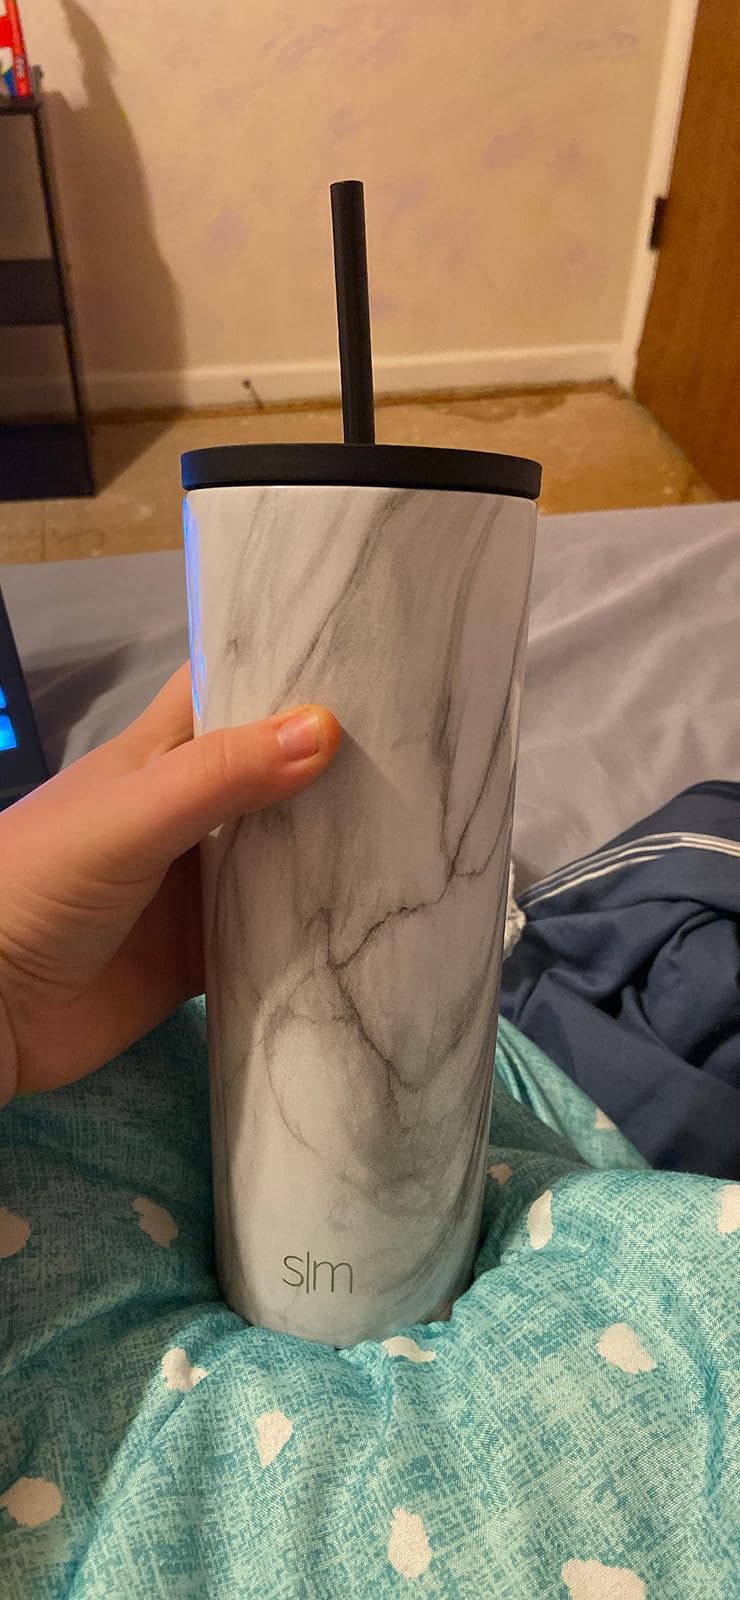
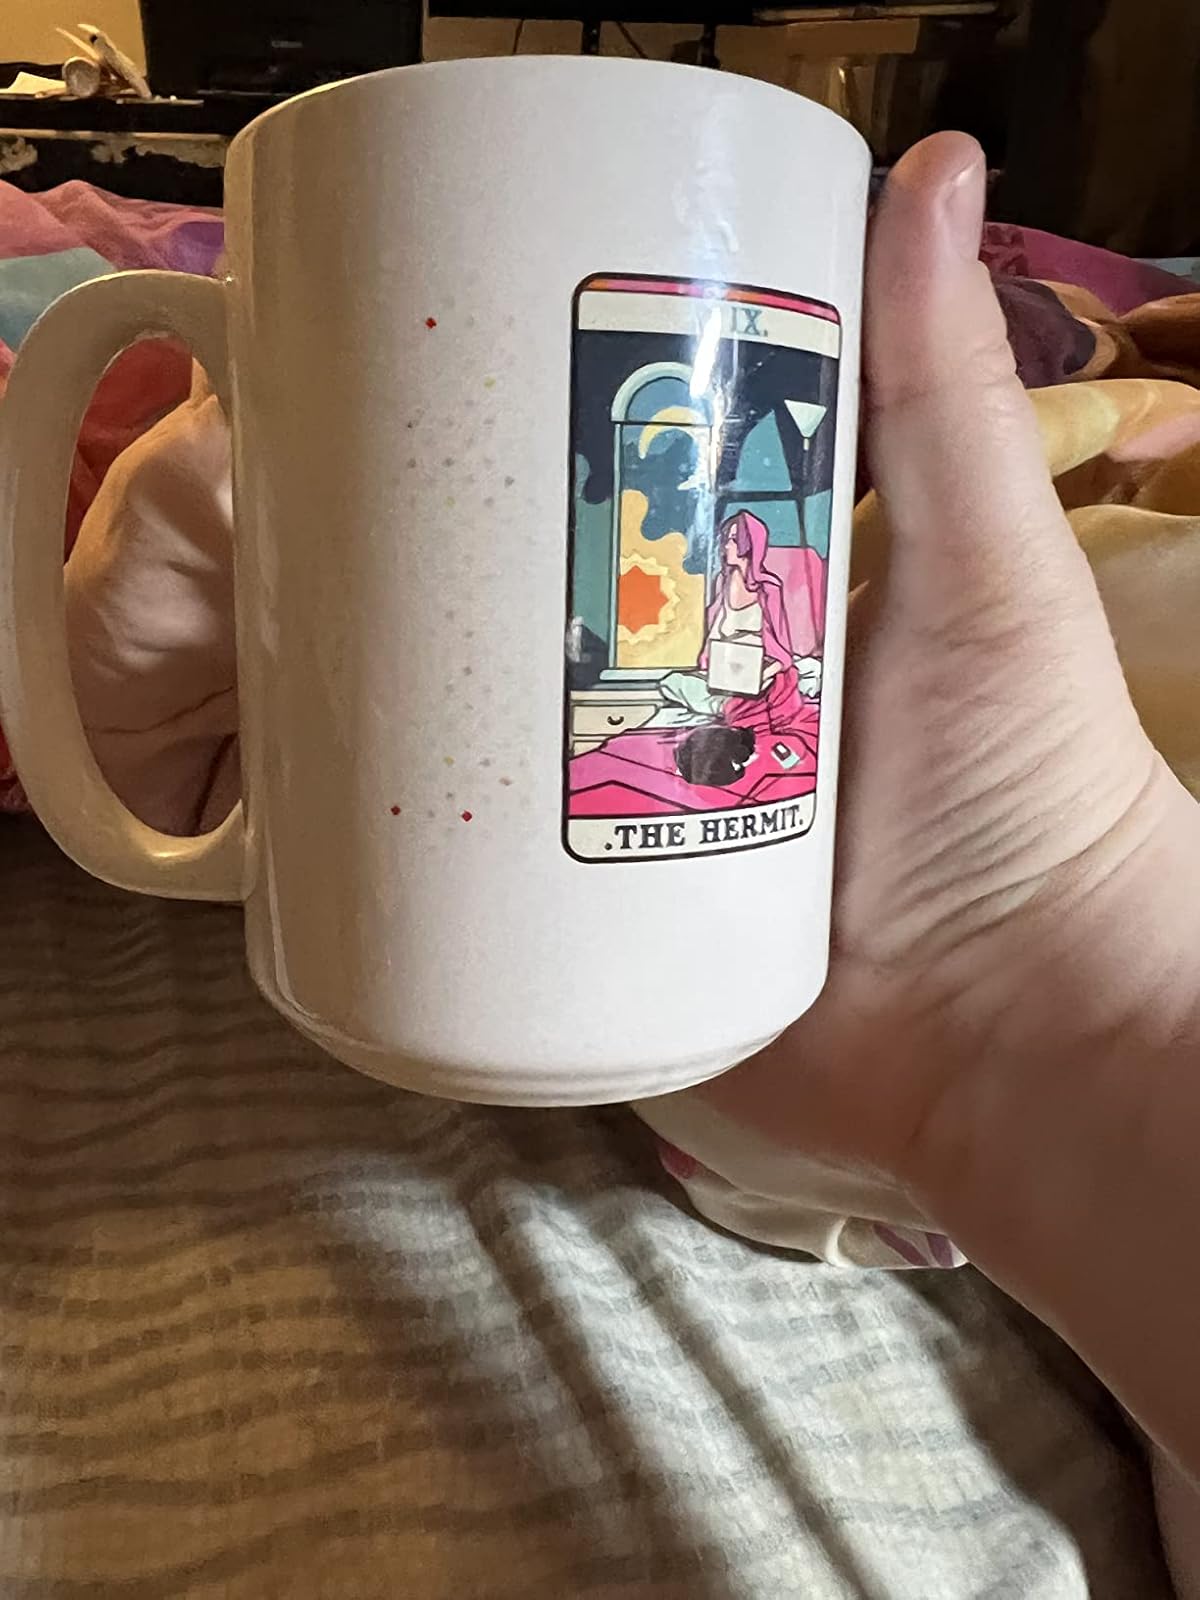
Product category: items_mug
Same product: no